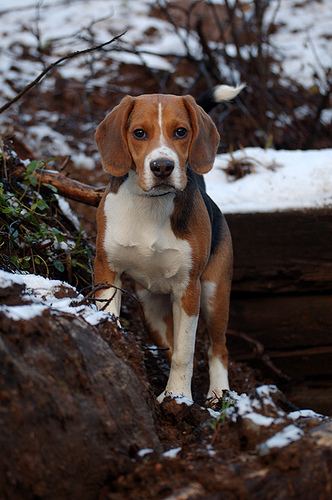
Breed: beagle